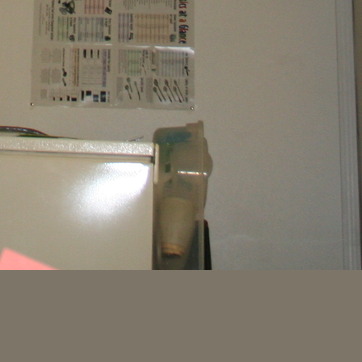
Material: plastic